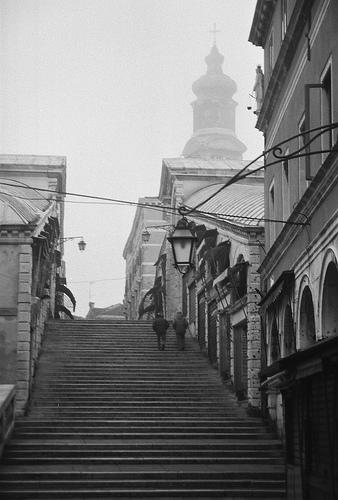
Weather: foggy or hazy